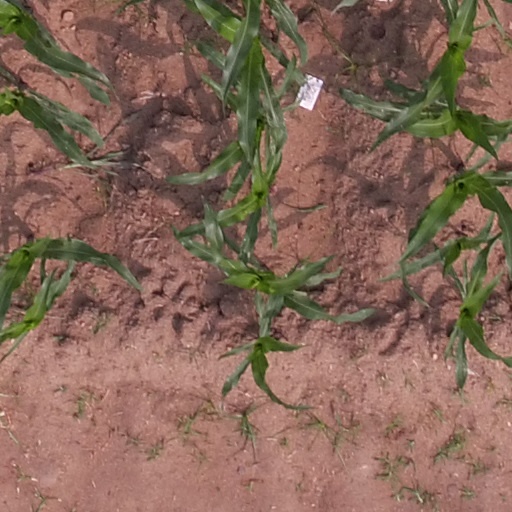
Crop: maize; corn